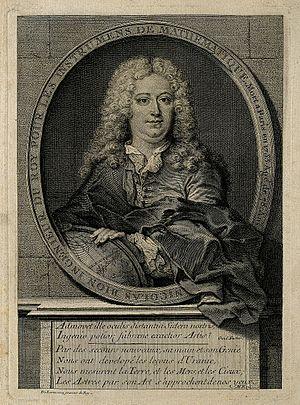
Nicolas Bion, né en 1652, mort à Paris en 1733, est un ingénieur et cosmographe français, constructeur d'instruments de mathématiques.